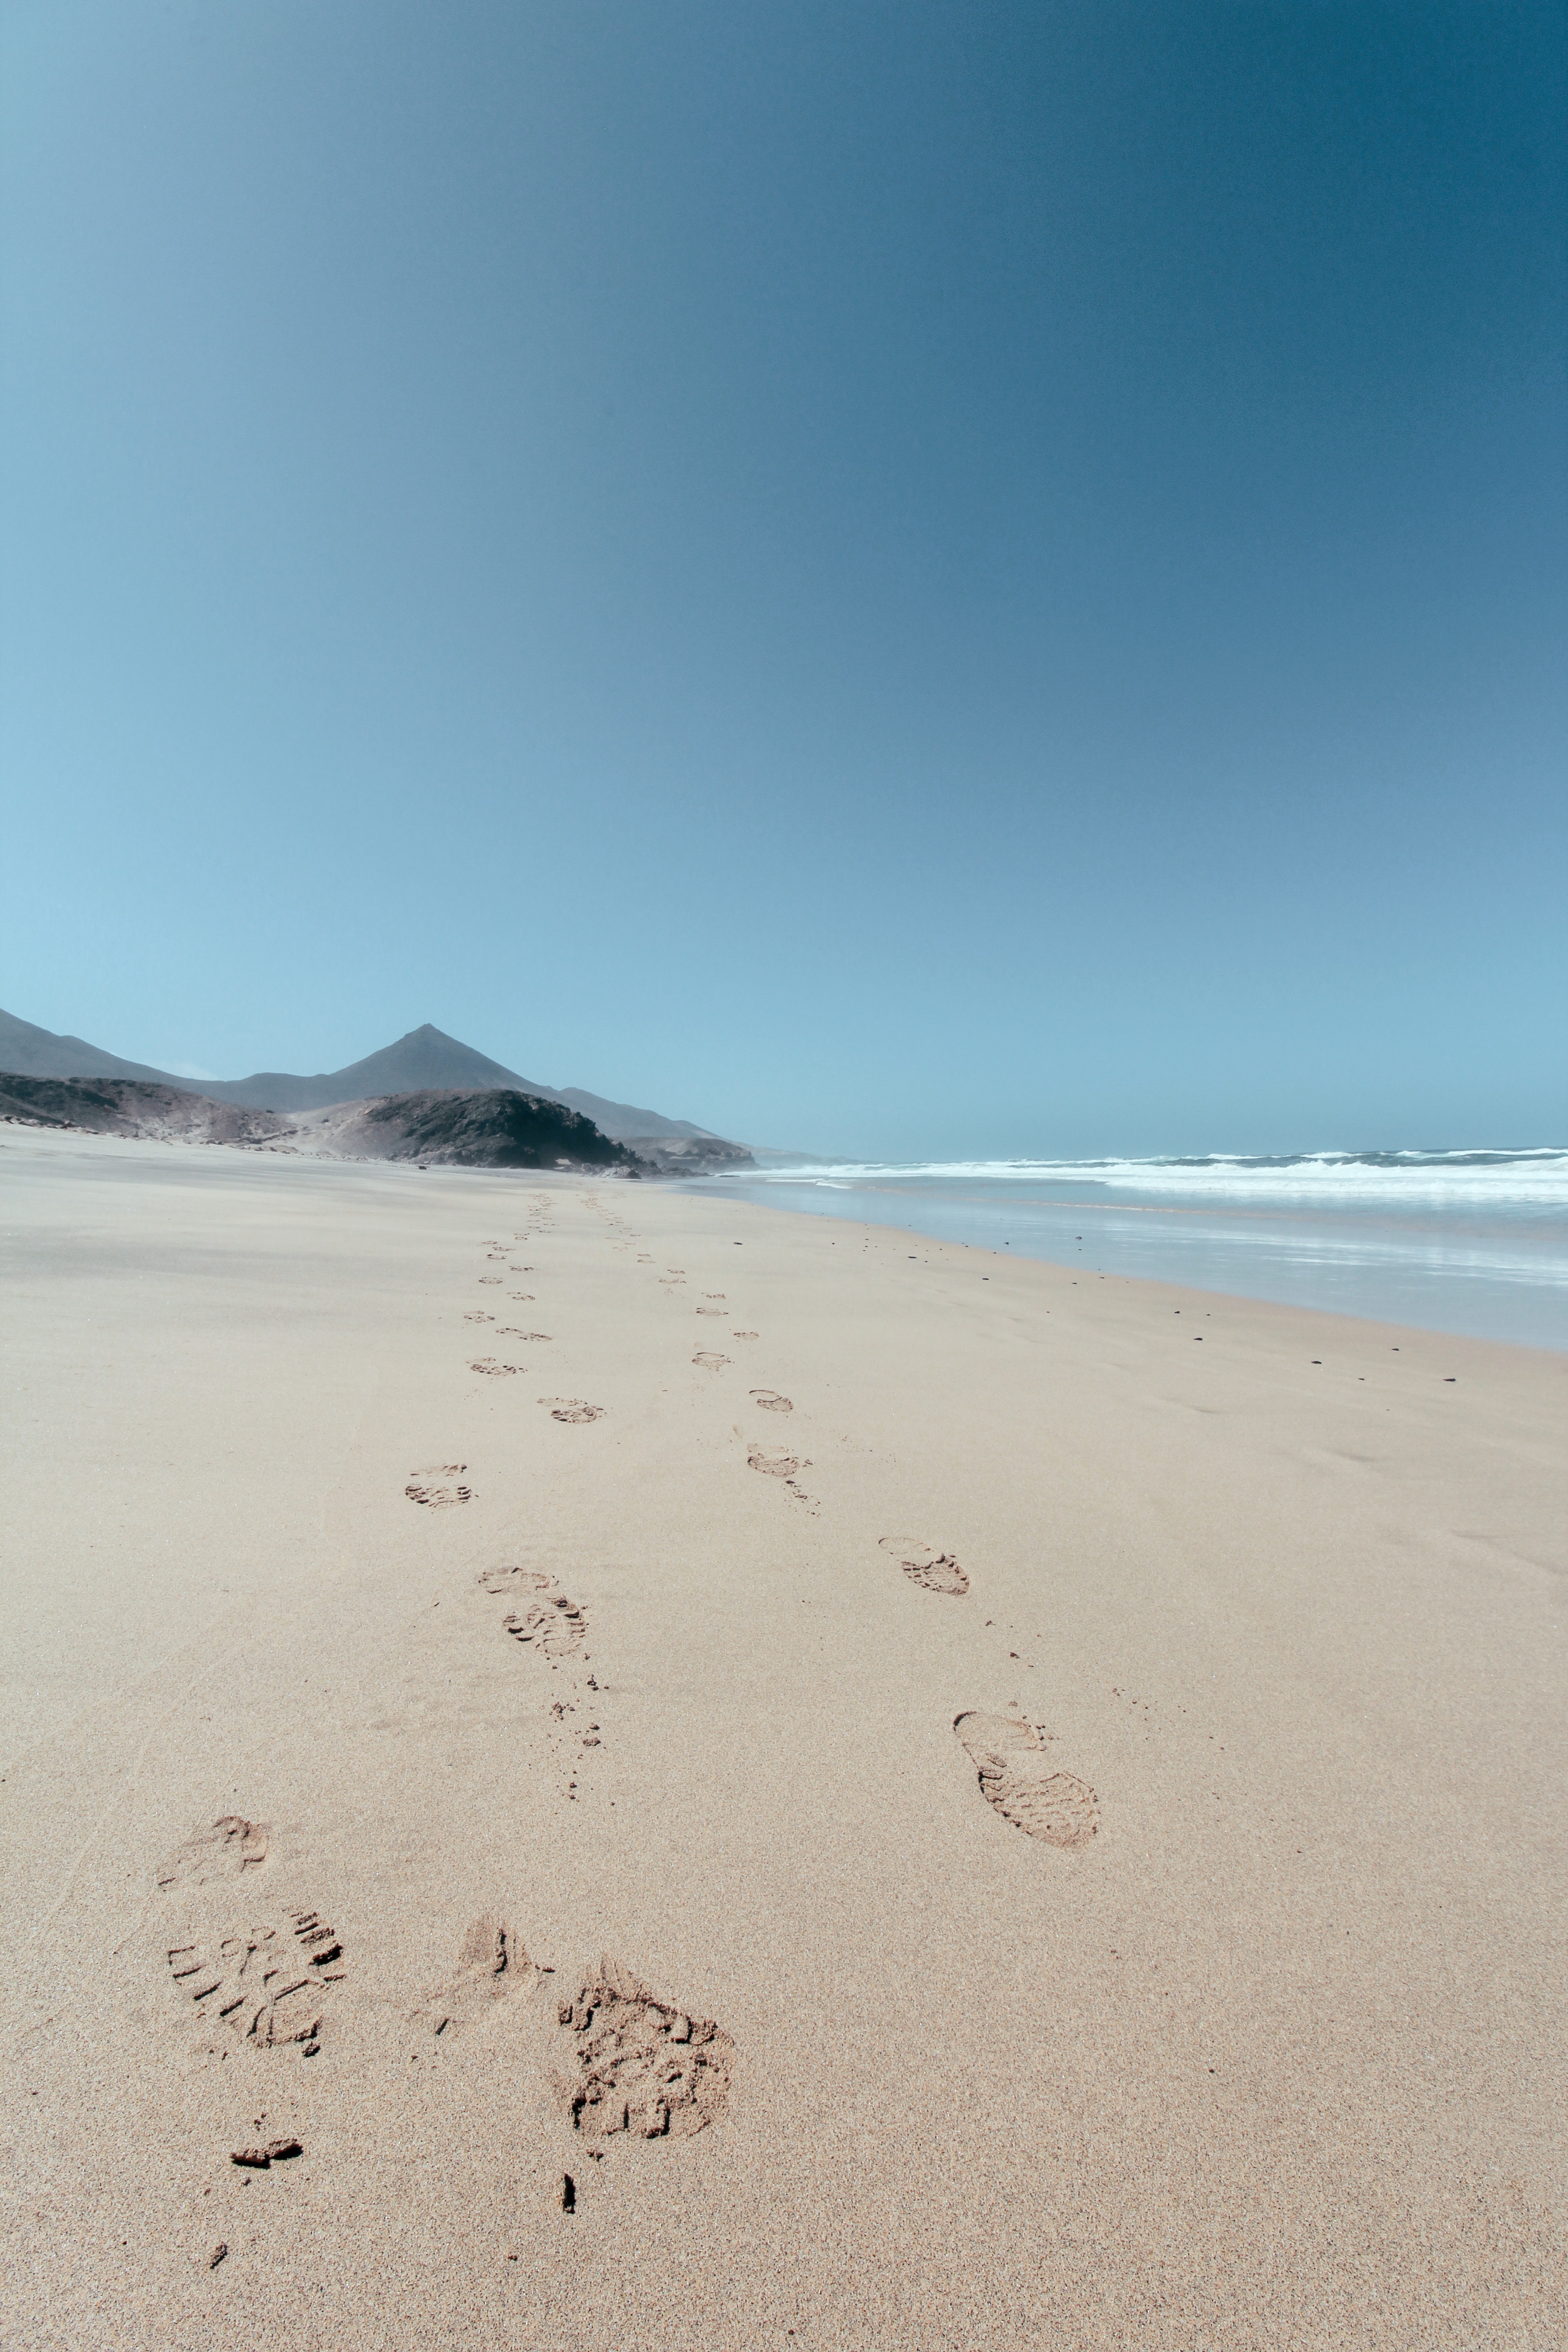
body of water, beach, sand, sea, sky, shore, coast, ocean, natural environment, wave, vacation, coastal and oceanic landforms, horizon, calm, cloud, summer, wind wave, landscape, footprint, bay, rock, tropics, tourism, terrain, tide, aeolian landform, headland